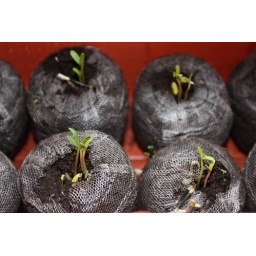
Look at our little pants they are so cute growing in our little 21 pod green house